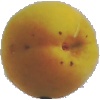
Label: Peach 2